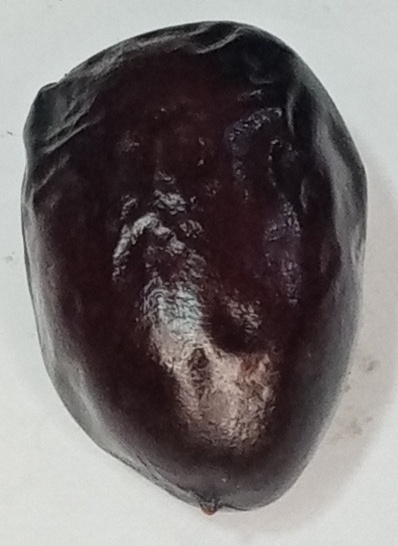
Variety: kupro
Size: large
Grade: grade-2